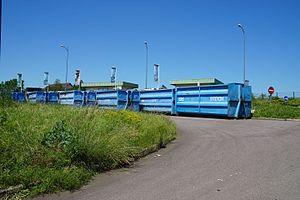
Déchetterie de Saulx (Haute-Saône).
Saulx est une commune française, située dans le département de la Haute-Saône en région Bourgogne-Franche-Comté. Elle est le siège de la communauté de communes du Triangle Vert.